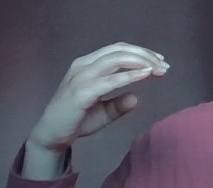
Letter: jeem